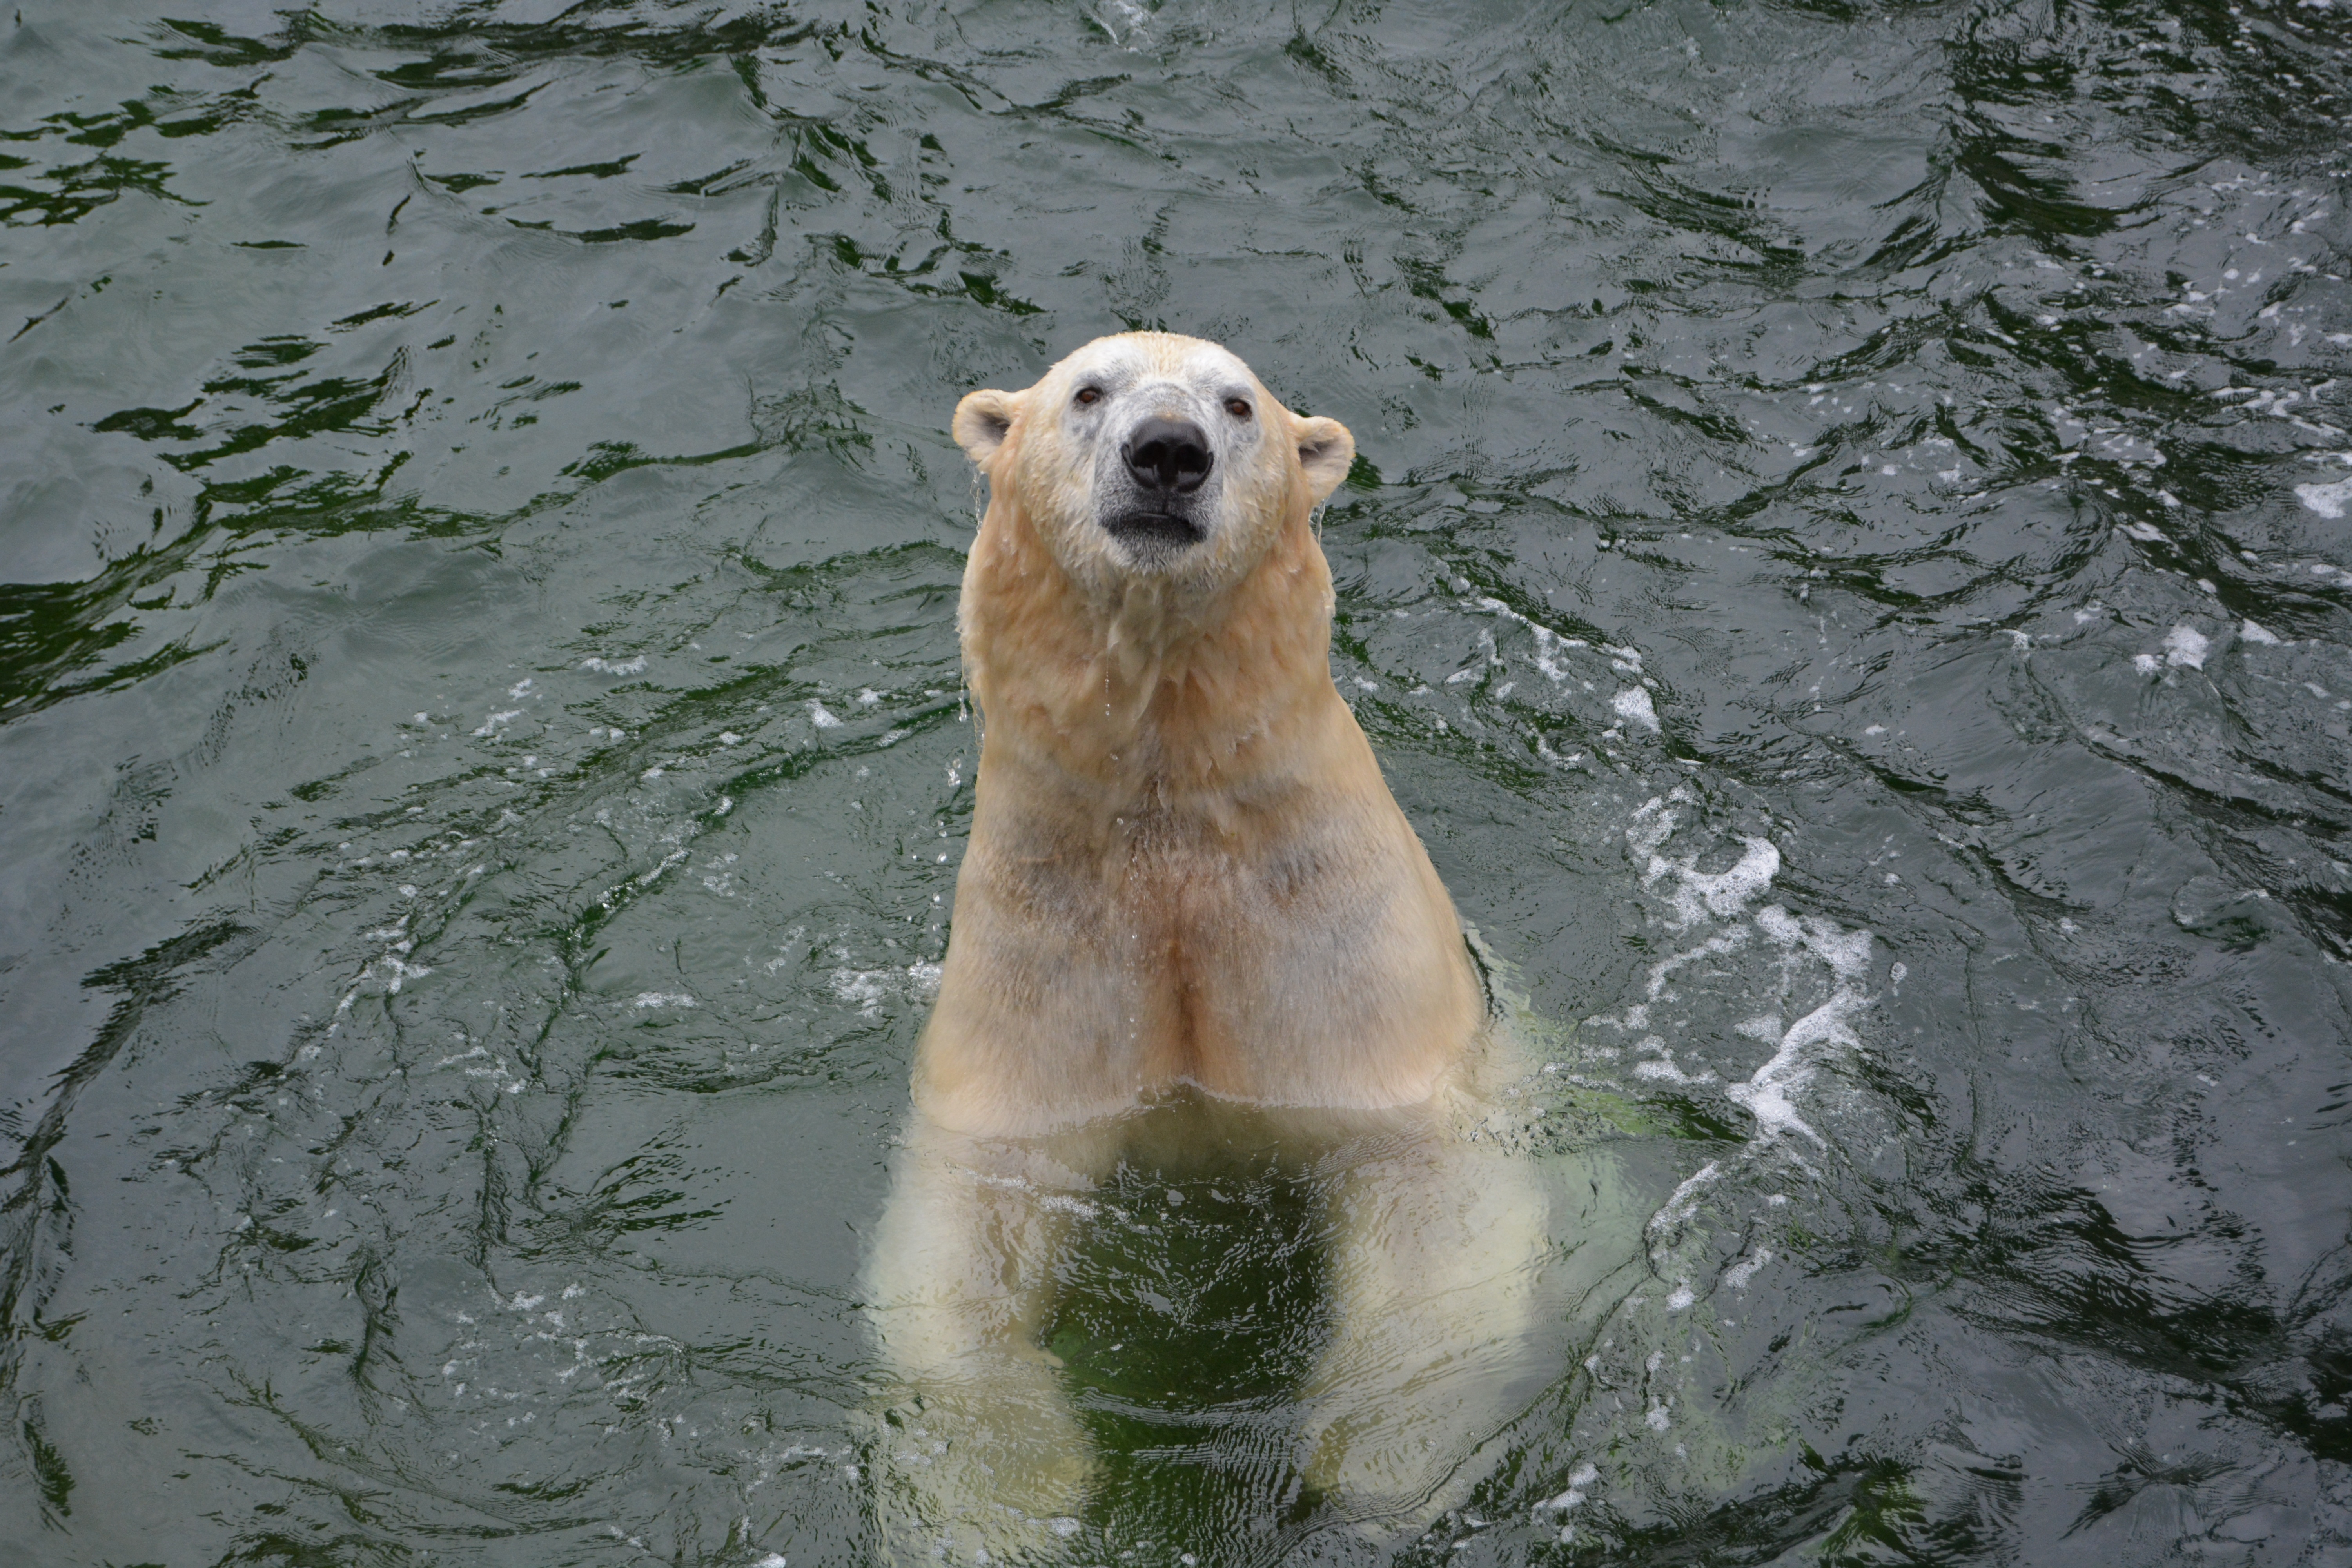
water, bear, wildlife, zoo, mammal, predator, fauna, polar bear, vertebrate